Marcel Hernández

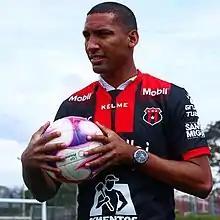
Hernández with Liga Deportiva Alajuelense in 2021

Marcel Hernández Campanioni (born 11 July 1989) is a Cuban professional footballer who plays as a centre-forward for Costa Rican club Herediano and the Cuba national team.